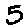
Label: 5